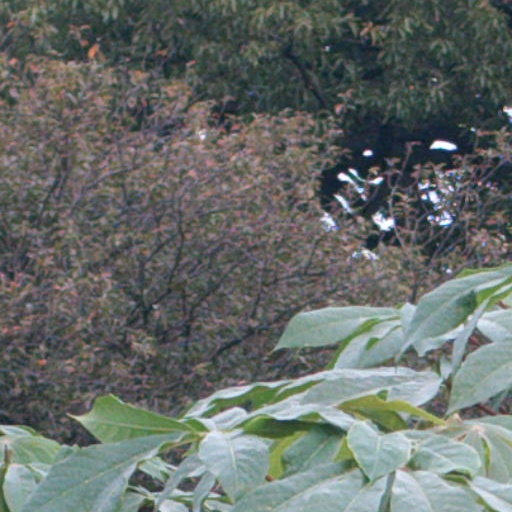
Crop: cassava